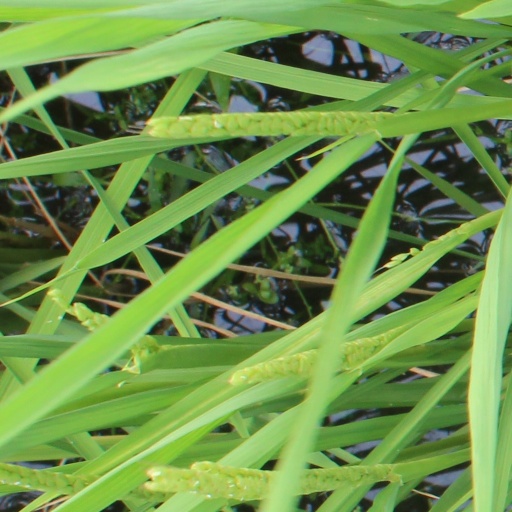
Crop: rice